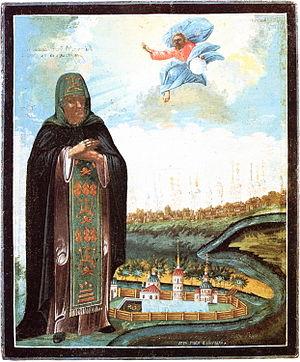
Théodose vivait au XVIᵉ siècle en Russie. Il est né vers 1530 à Vologda ou dans sa région ; il est mort en 1568. Il a fondé un monastère à Totma. Canonisé par l'Église orthodoxe russe, il est fêté le 28 janvier julien.